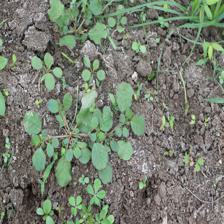
Label: BroadLeafWeed